Norinco CQ

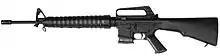
Norinco Type CQ M311-1 .223-Remington semi-automatic rifle – Italian civilian market model, with 5-rounds DPMS clear plastic magazine

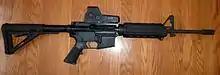
A Dominion Arms DA 556, made by Norinco for the Canadian civilian market, with an EOTech sight, and Magpul furniture.

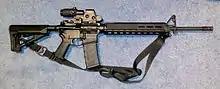
Norinco CQ-A semi-automatic rifle with 20" barrel sold in the Canadian civilian market. Shown with an EOTech style sight and Magpul furniture.

Also known as the CQ 5.56, the CQ-311 or the CQ M-311, this is the select-fire assault rifle version intended for military and police use. It is a gas-operated, rotating-bolt full-automatic firearm that feeds from factory-made 20- or 30-round magazines (STANAG magazine clones), firing the M193 "Ball" 5.56×45mm NATO cartridge (manufactured in China by Norinco as the Type CJ cartridge). The Type CQ rifle has a three-position fire selector: safe, single shot, and full-automatic fire. The weapon sports a barrel with a 1:12 rifling twist. The main differences within this weapon and the original American-made M16 are in the shape of some metal and plastic parts (namely the stock, the grip, the handguard, and the flash suppressor), and in the type of metal the rifle is made of. While the American AR-15/M16 rifles are built in T70-74 aluminum, the Chinese Type CQ is built in T60-60 aluminum, used to allow the process of metal injection molding to be used instead of forging.